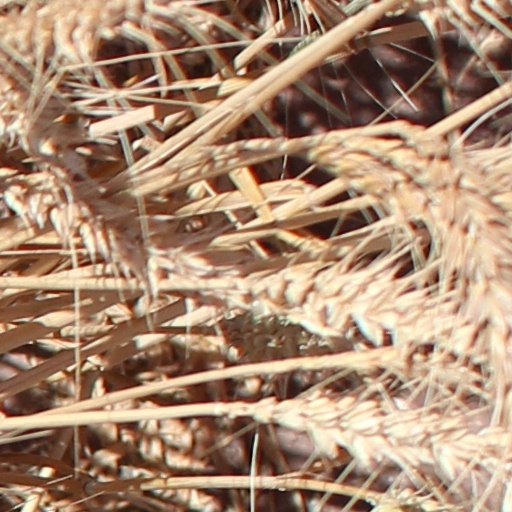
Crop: wheat